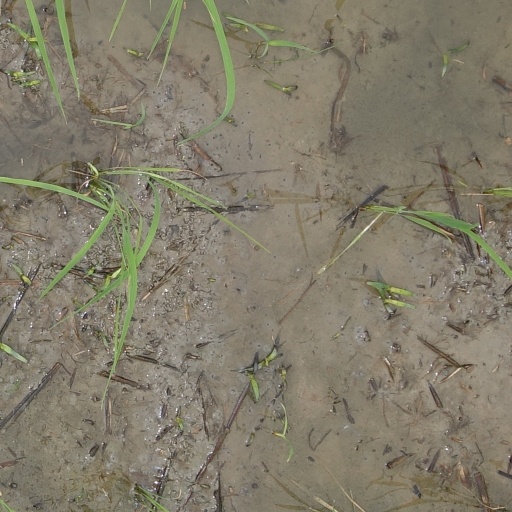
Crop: rice